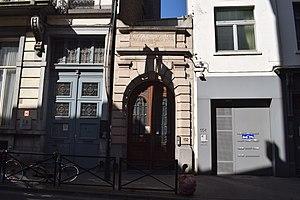
Athénée Charles Janssens entrée 29
L’Athénée Charles Janssens est un établissement scolaire secondaire de la commune d’Ixelles à Bruxelles.